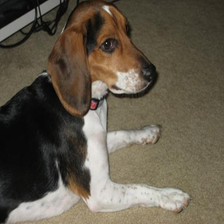
Species: dog
Breed: beagle